New Regent Street

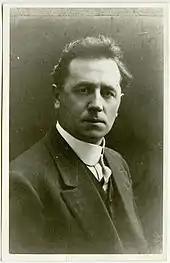
Arthur Stacey, the driving force behind the creation of New Regent Street

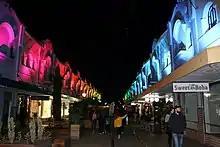
New Regent Street during the Matariki celebrations (June 2021)

In 1929, businessman and chairman of "The Press", George Gould, proposed a variety of measures to relieve traffic congestion in Colombo Street and Cathedral Square, including a new bridge over the Avon River connecting Oxford Terrace with Durham Street south, and a new diagonal street from the Armagh Street / Manchester Street intersection to Gloucester Street near its intersection with Colombo Street. The latter proposal would have required the demolition of the Colosseum. Gould suggested this diagonal street be called Little High Street, in reference to the diagonal High Street further south in the central city. Only two weeks after Gould's proposal, a group of businessman led by Arthur Francis Stacey put a proposal for a new street with a Spanish theme to Christchurch City Council's town planning committee. The group had secured options on the Colosseum and on those two properties that separated the Colosseum from access onto Armagh Street. The plans had been drawn by Francis Willis, who had previously been employed by Christchurch City Council as their architect, but who had since 1924 been self-employed. Stacey and his business partners had formed a company called Regent Street Limited in 1929; other company directors were David Manson, Alexander Hamilton Forbes, and John Joseph Dougall. By February 1930, the project had been approved in principle by Christchurch City Council. The concept of a number of small shops all built as a comprehensive development was advanced for its time, and can be regarded as the forerunner of modern shopping malls.